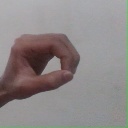
अक्षर: औ